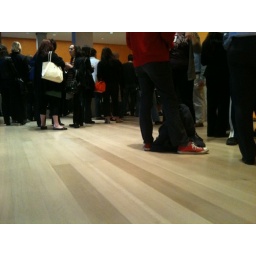
Sitting on the floor of the Times Center in the New York Times building at 41st and 8th.